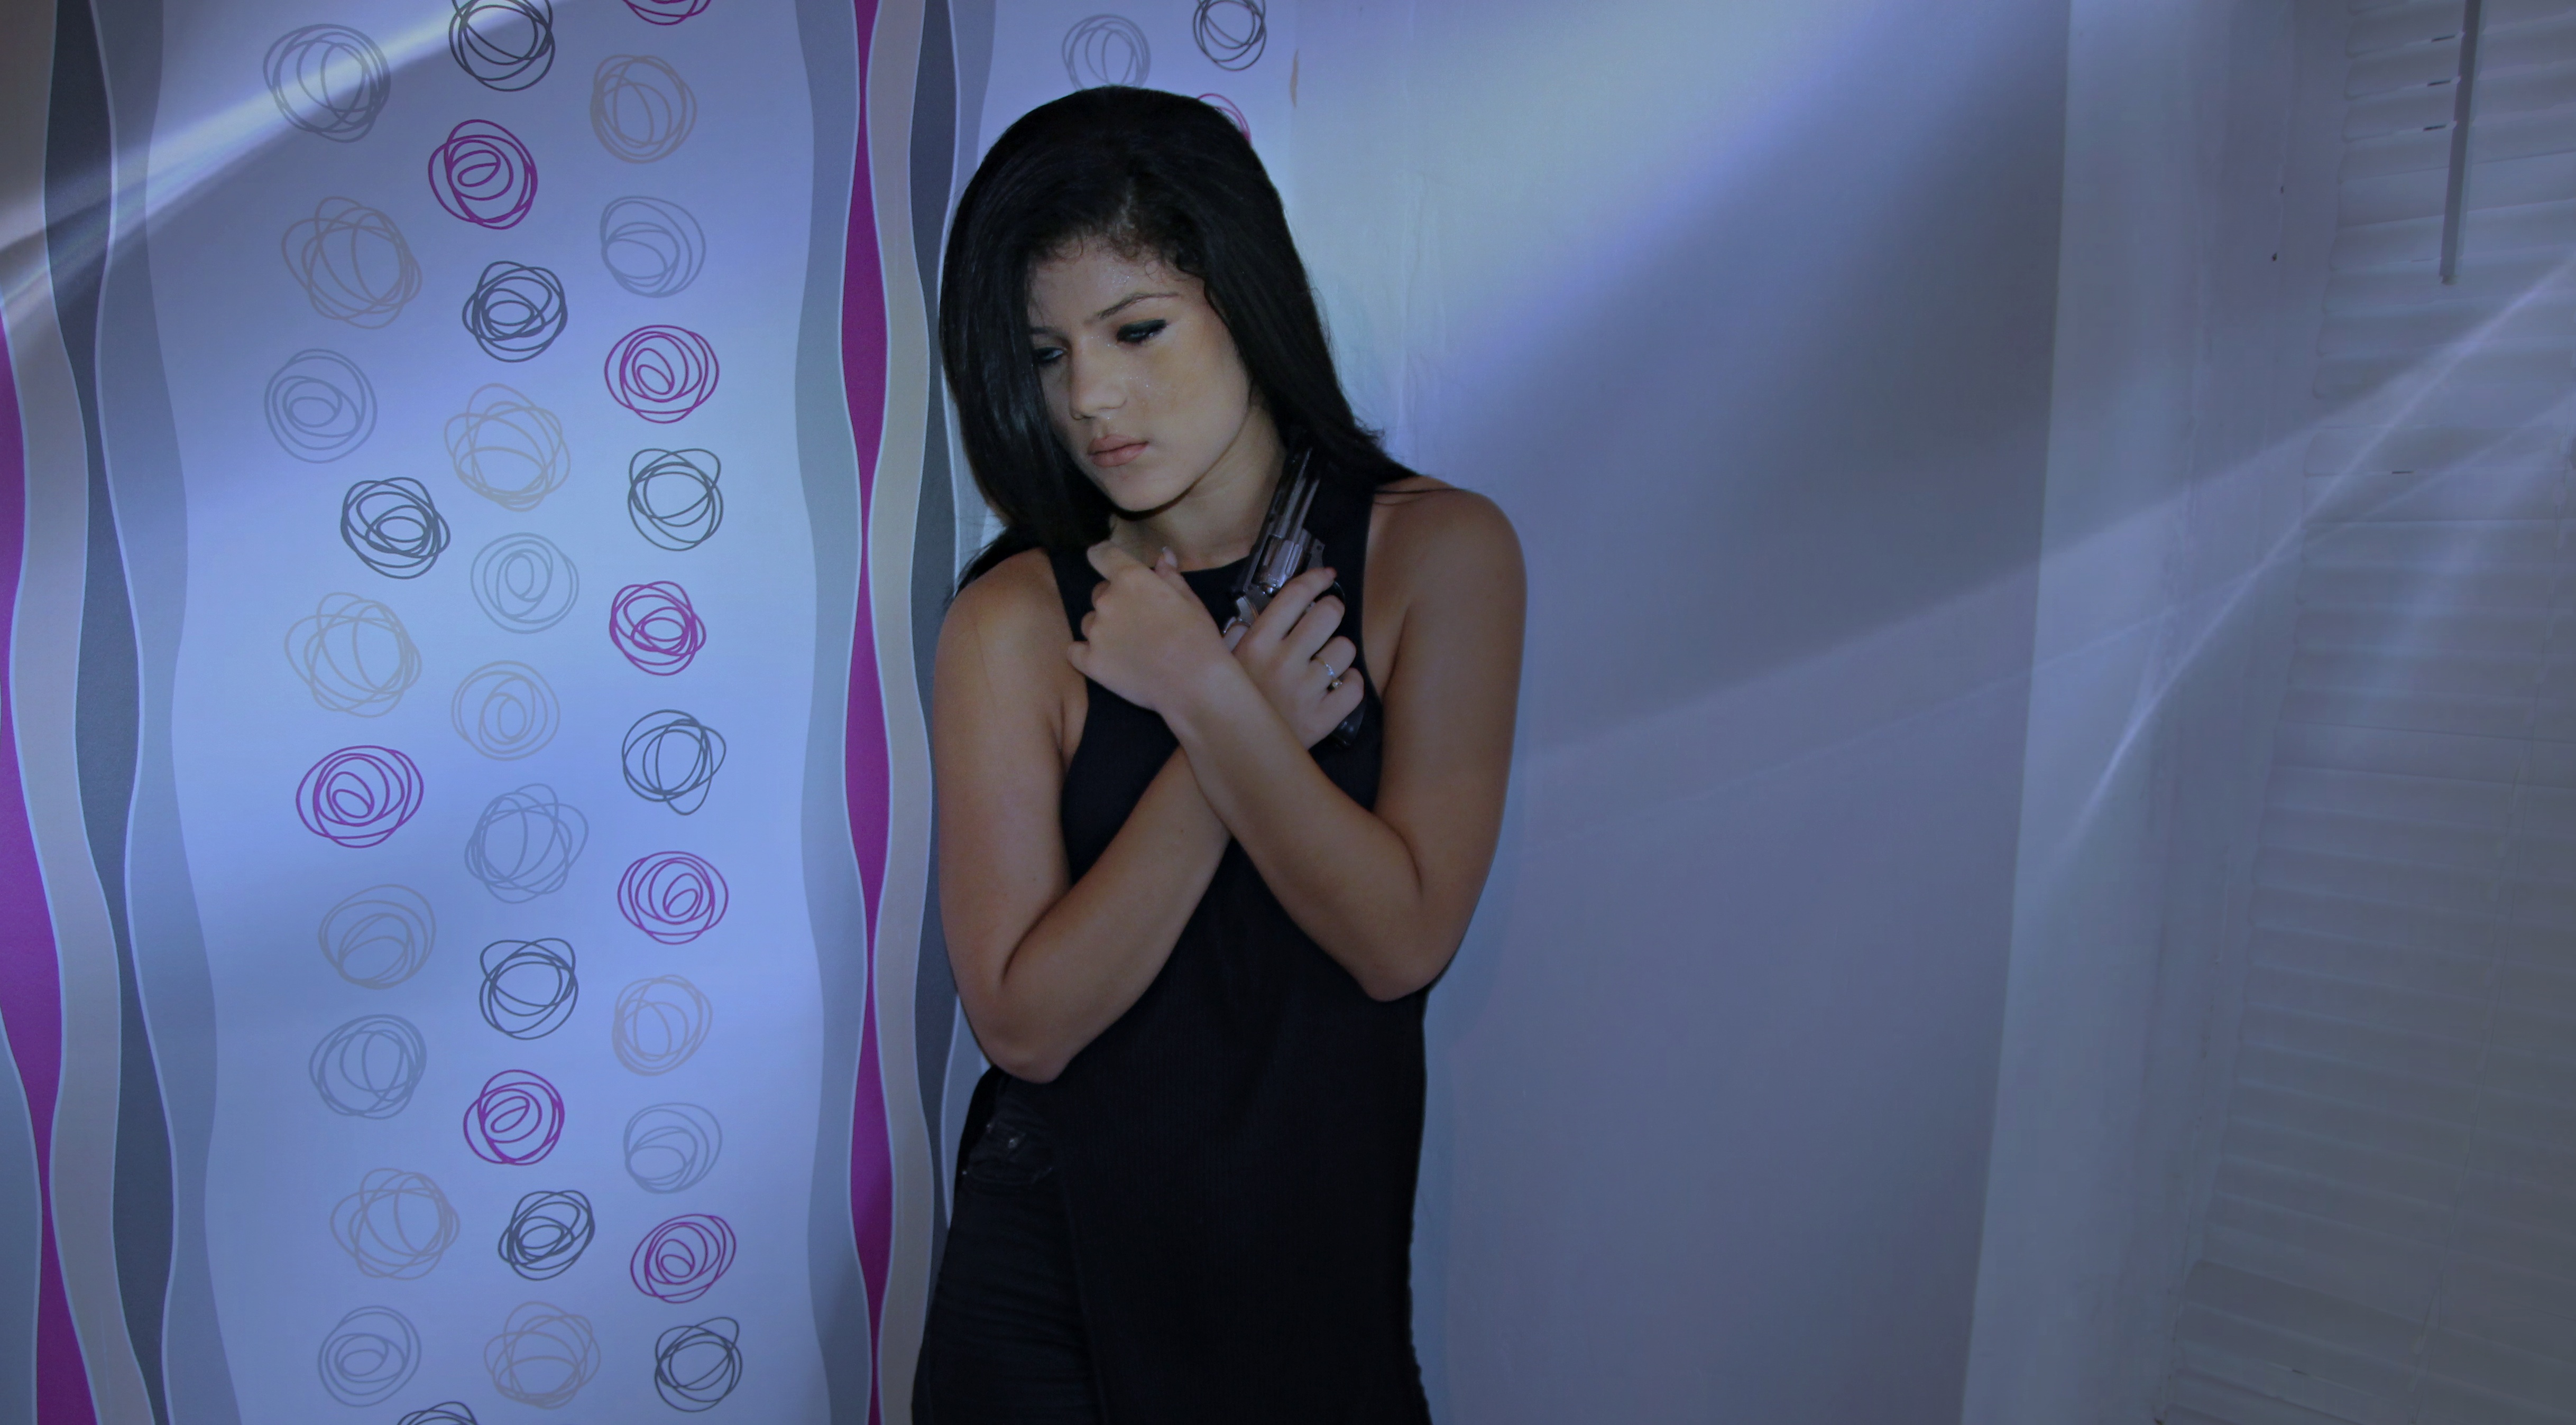
hand, person, girl, woman, photography, leg, sadness, model, fashion, lady, weapon, fear, dress, singing, beauty, crime, regret, pistol, abdomen, photo shoot